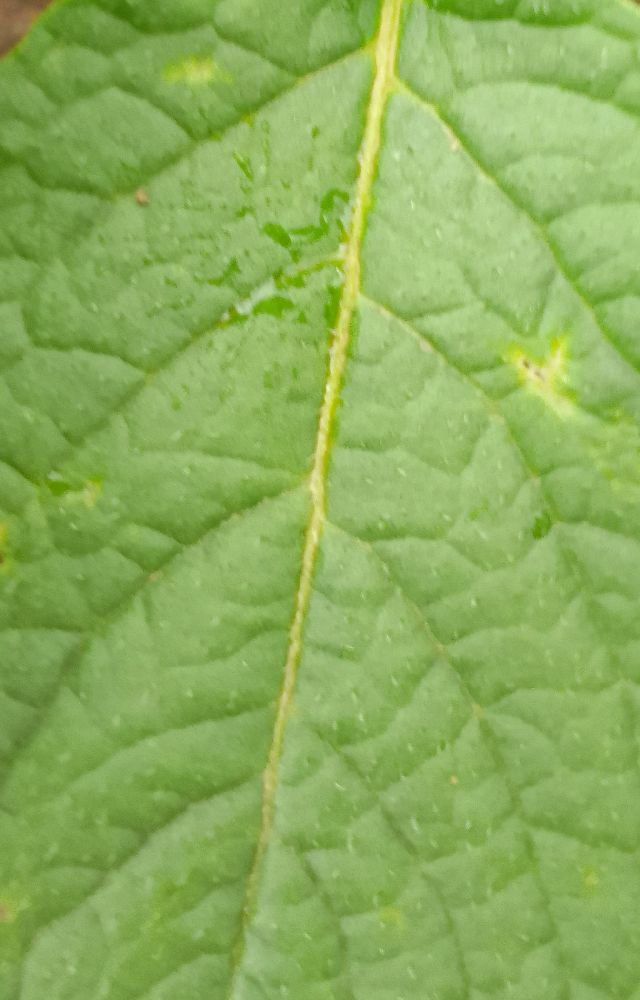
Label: Healthy